Sumatran striped rabbit

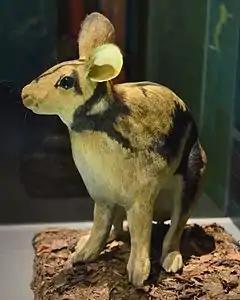
Model of an adult

Following a sighting in 1972, the Sumatran striped rabbit went unreported until an individual rabbit was photographed in 2000. Since then there have been three reports of this species, all from the Bukit Barisan Selatan National Park: In January 2007 one was photographed with a camera trap, in September 2008 one was photographed by a WWF scientist, and in June 2009 one was observed. In 2011 examples were photographed in the wild by a scientific team using camera traps in Bukit Barisan Seletan and Kerinci Seblat National Parks. In 2022 a farmer attempted to sell a live striped rabbit, opportunistically caught after a flash flood, on Facebook. Kerinci Seblat National Park authorities confiscated it and returned it to the wild. In the 21st Century, it has been detected several times in Isau-Isau Wildlife Reserve.